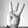
ASL letter: W